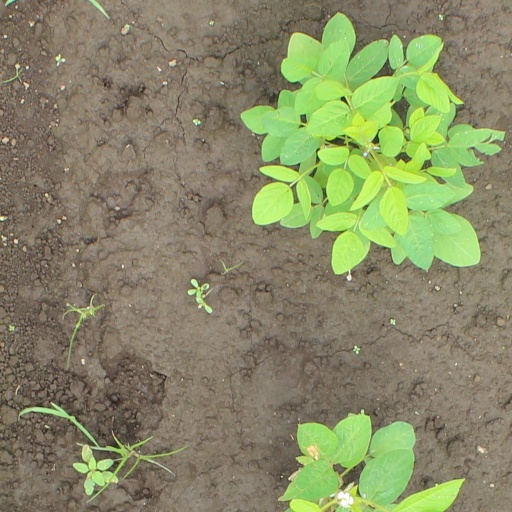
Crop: soybean